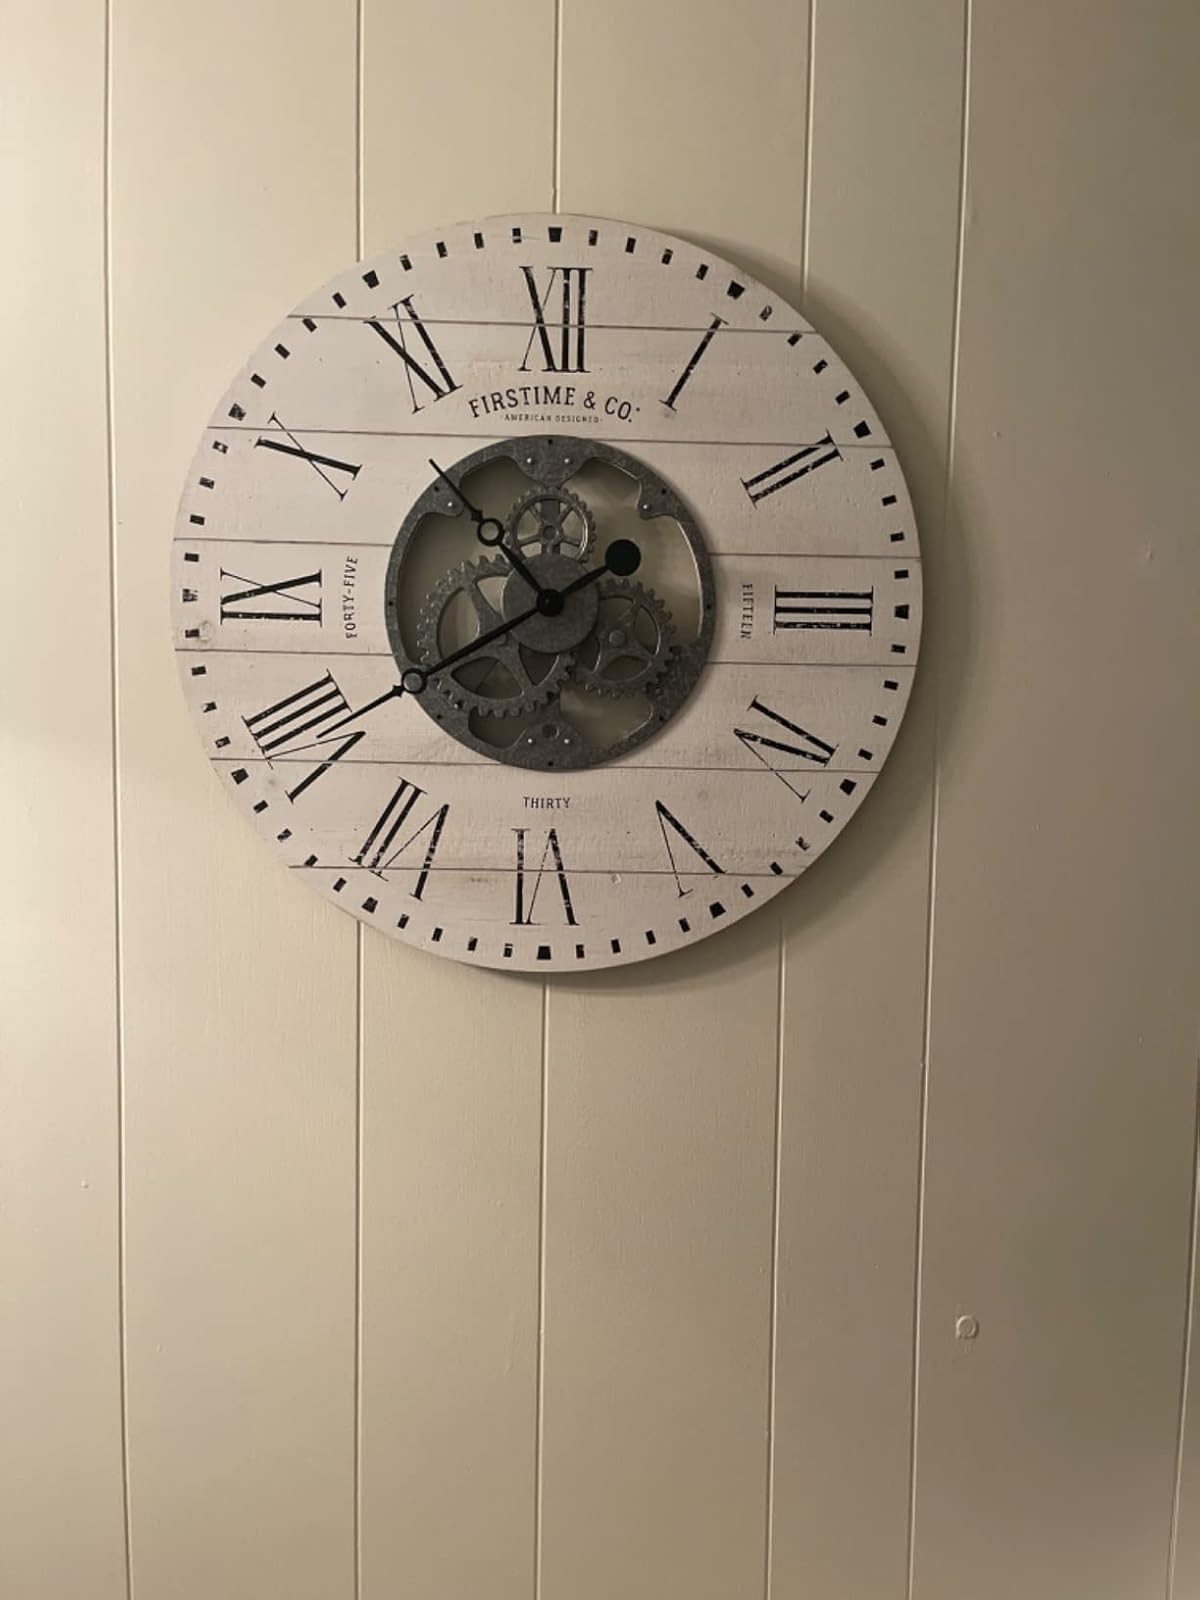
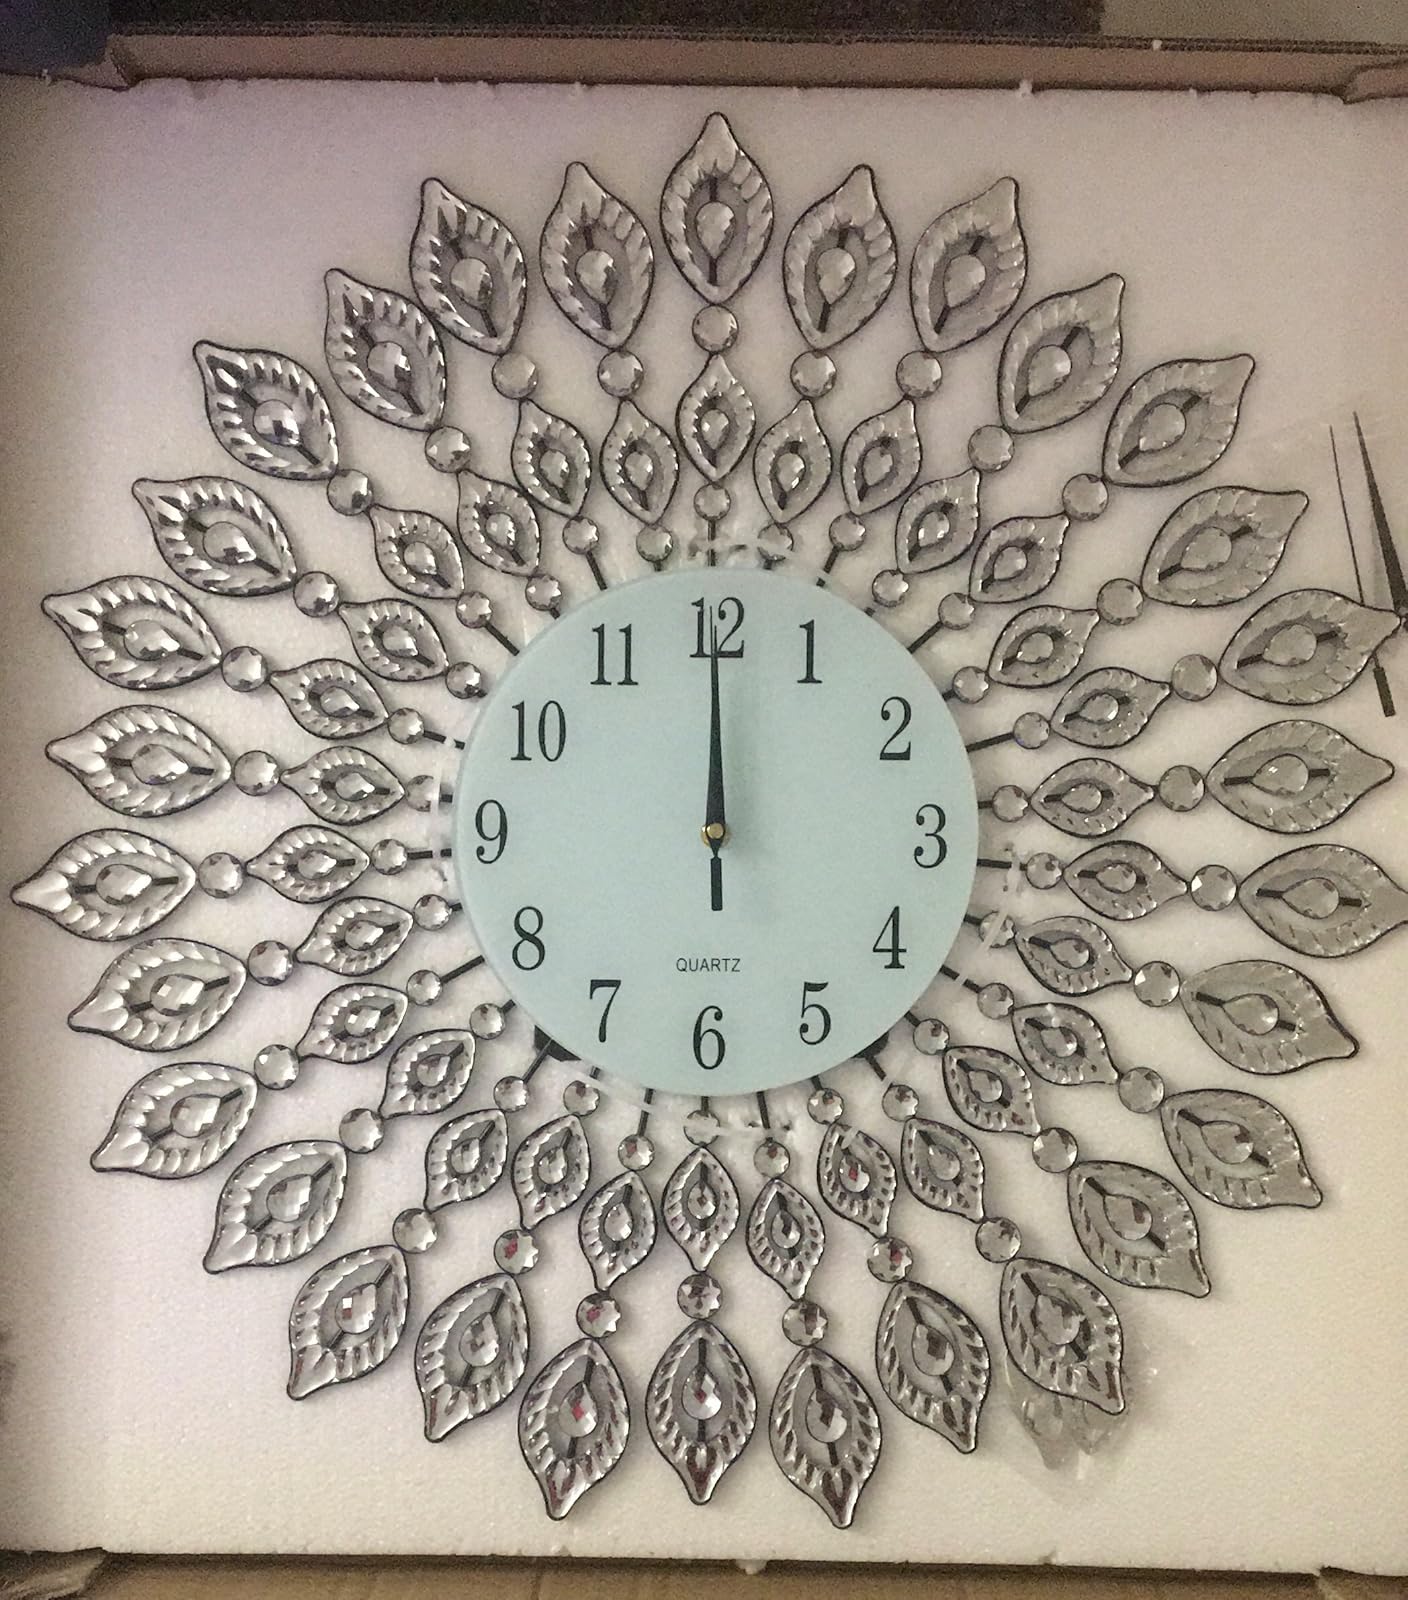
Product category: clock
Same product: no